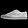
Label: Sneaker